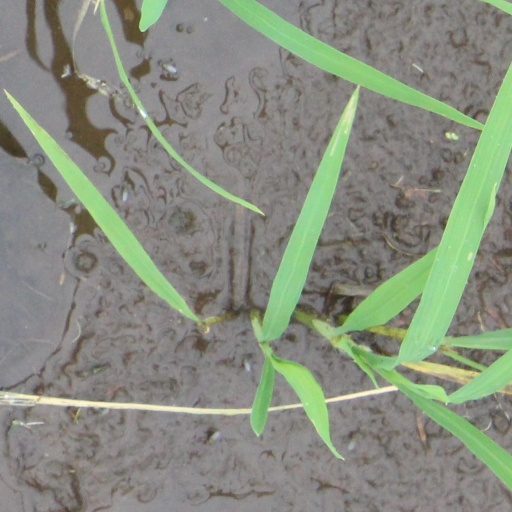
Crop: rice